Transition (novel)

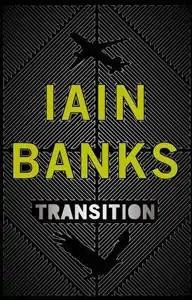
First edition cover

Transition is a novel by Scottish writer Iain Banks, first published in 2009. The American edition was published under the name "Iain M. Banks", which is the name Banks used for his science fiction work.